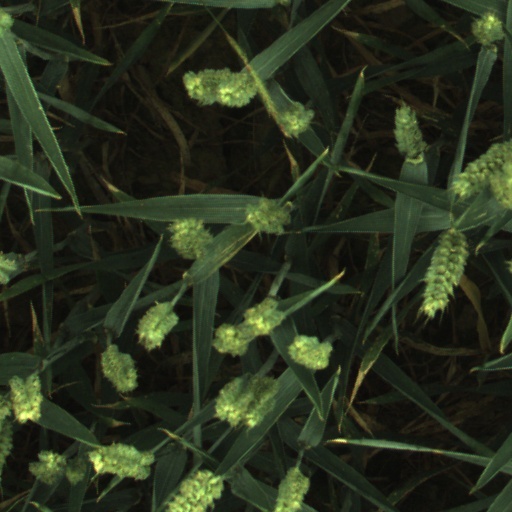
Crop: wheat